Harmony (2018 film)

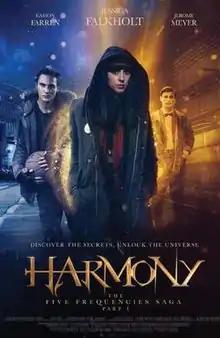

Harmony (subtitled "The Five Frequencies Saga: Part One"), titled Immortal World in UK and Absolution in Canada and the USA, is an Australian fantasy thriller film released on 4 October 2018, and is the sole film appearance of Jessica Falkholt, who was killed in a car accident while the film was in post-production.